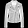
Label: Coat